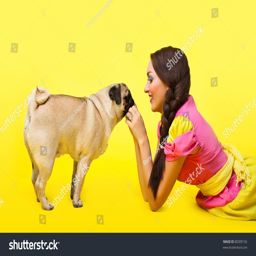
happy girl like cute doll feed a small dog